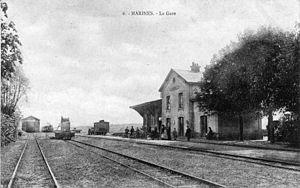
Intérieur de la gare de Marines (voies métriques)
La gare de Marines était une gare ferroviaire française des lignes de Valmondois à Marines et de Chars à Marines, située sur le territoire de la commune de Marines dans le département du Val-d'Oise en région Île-de-France.